Jonathan Felisaz

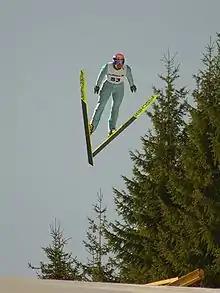
Jonathan Felisaz in March 2008

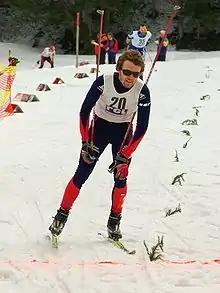
Jonathan Felisaz in March 2008

Jonathan Felisaz (born 26 October 1985) is a French Nordic combined skier who has competed since 2003. He finished 30th in the 10 km individual normal hill event at the 2010 Winter Olympics in Vancouver, British Columbia, Canada.